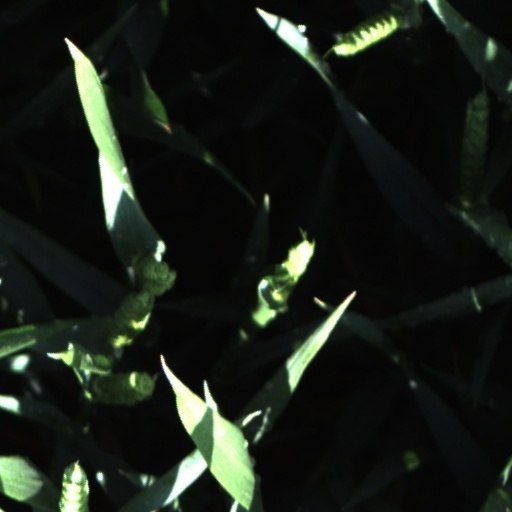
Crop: wheat